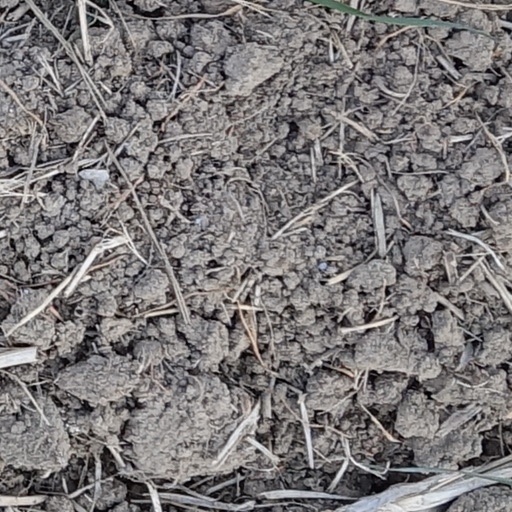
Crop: wheat